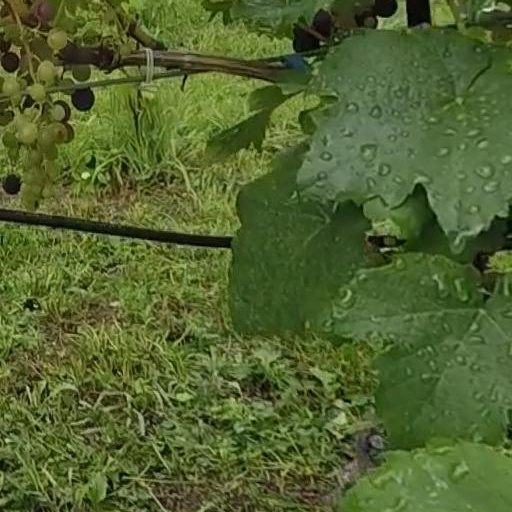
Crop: grape